Between the sheets (cocktail)

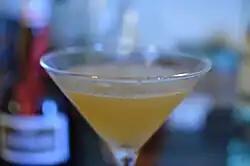

The between the sheets is a cocktail consisting of white rum (or other light rum), cognac, triple sec, and lemon juice. When made with gin, instead of rum and cognac, it's called a "maiden's prayer".